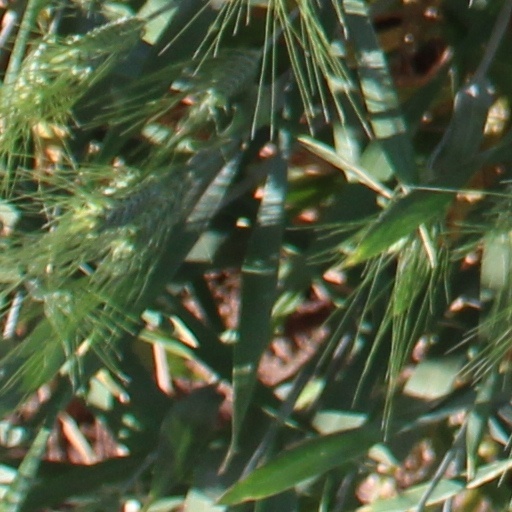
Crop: wheat